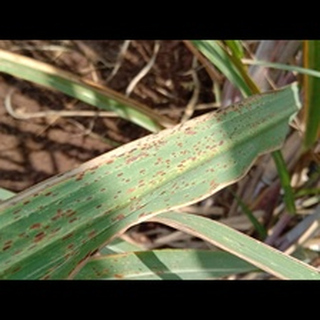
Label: sugarcane_rust